Cabinet of José Luis Tejada Sorzano

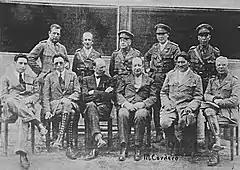
President Tejada Sorzano in the Chaco with cabinet ministers and military officers

On 27 November 1934, President Daniel Salamanca travelled to the military headquarters in Villamontes in order to personally reorganize the high command of the armed forces. Considering this, Vice President José Luis Tejada Sorzano assumed office as acting president in Salamanca's absence on 28 November. By that point, the military had already ousted Salamanca in a coup d'état the day prior. On 29 November, Salamanca's cabinet submitted its resignation and Tejada Sorzano, still acting president, formed a new one. Tejada Sorzano formally assumed office as president on 1 December when a military commission arrived to deliver Salamanca's official resignation.